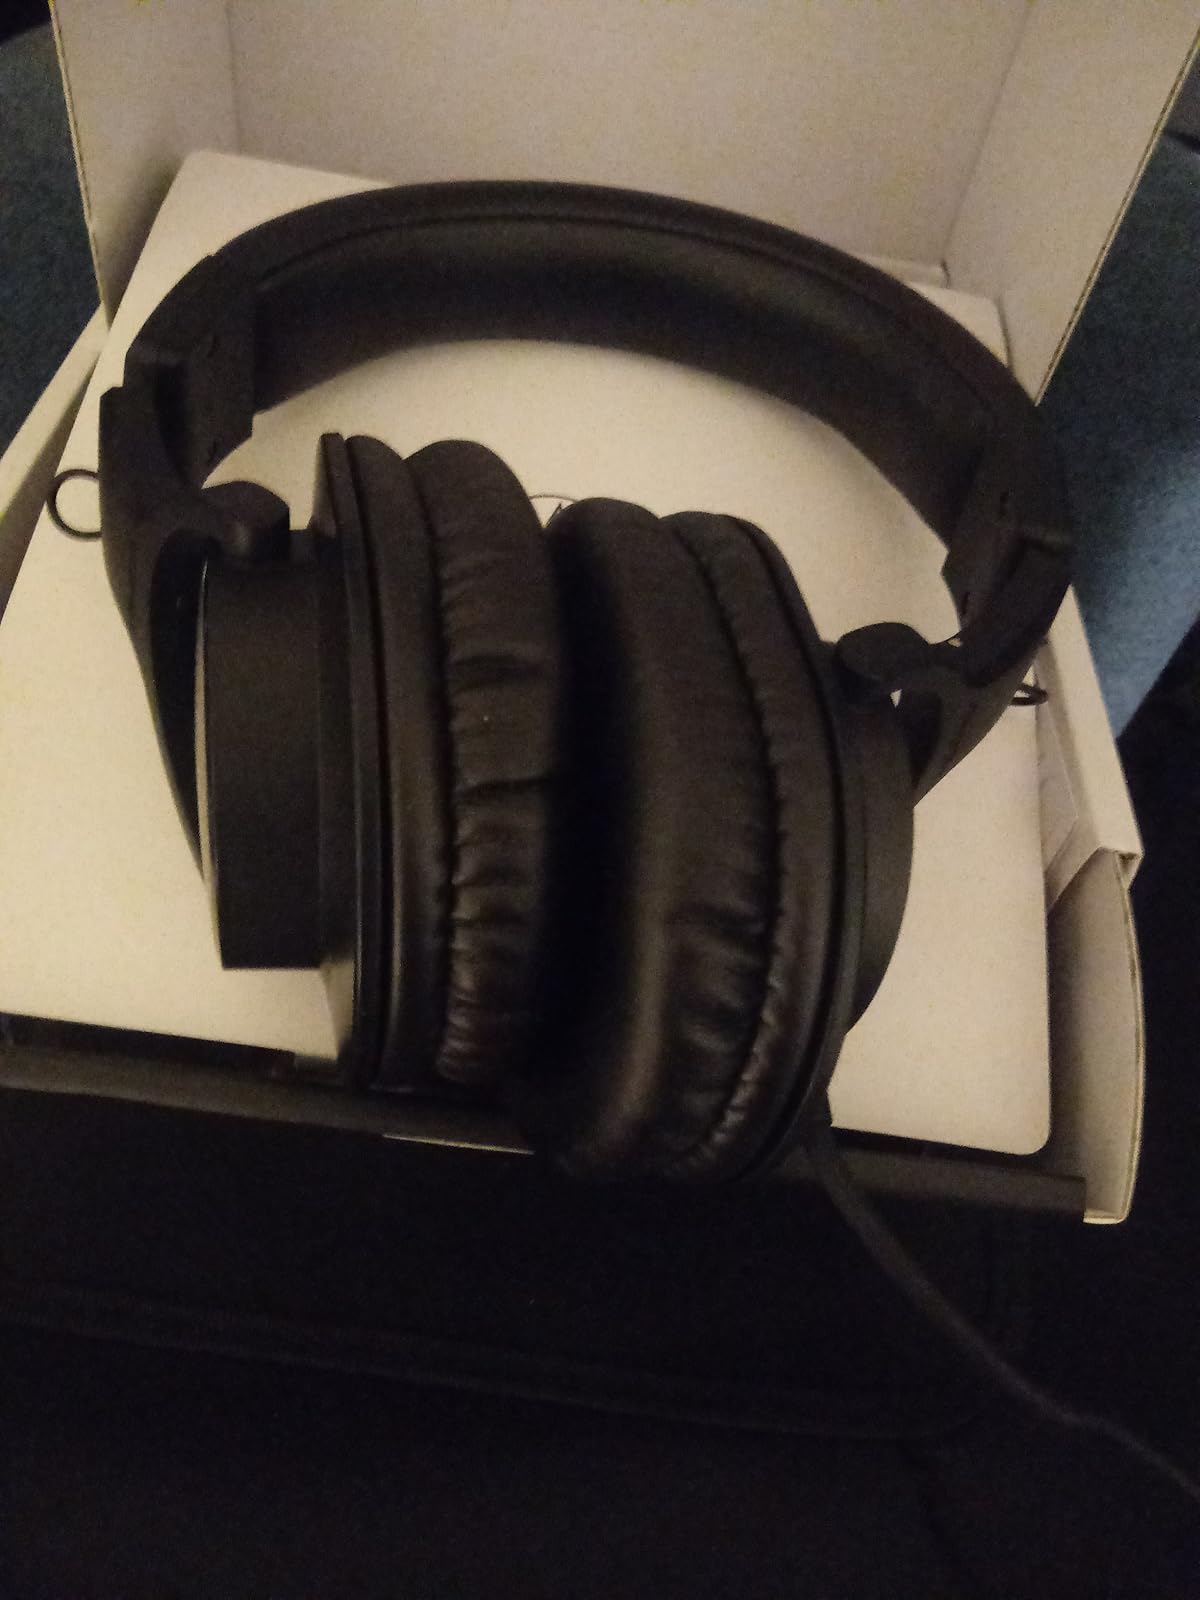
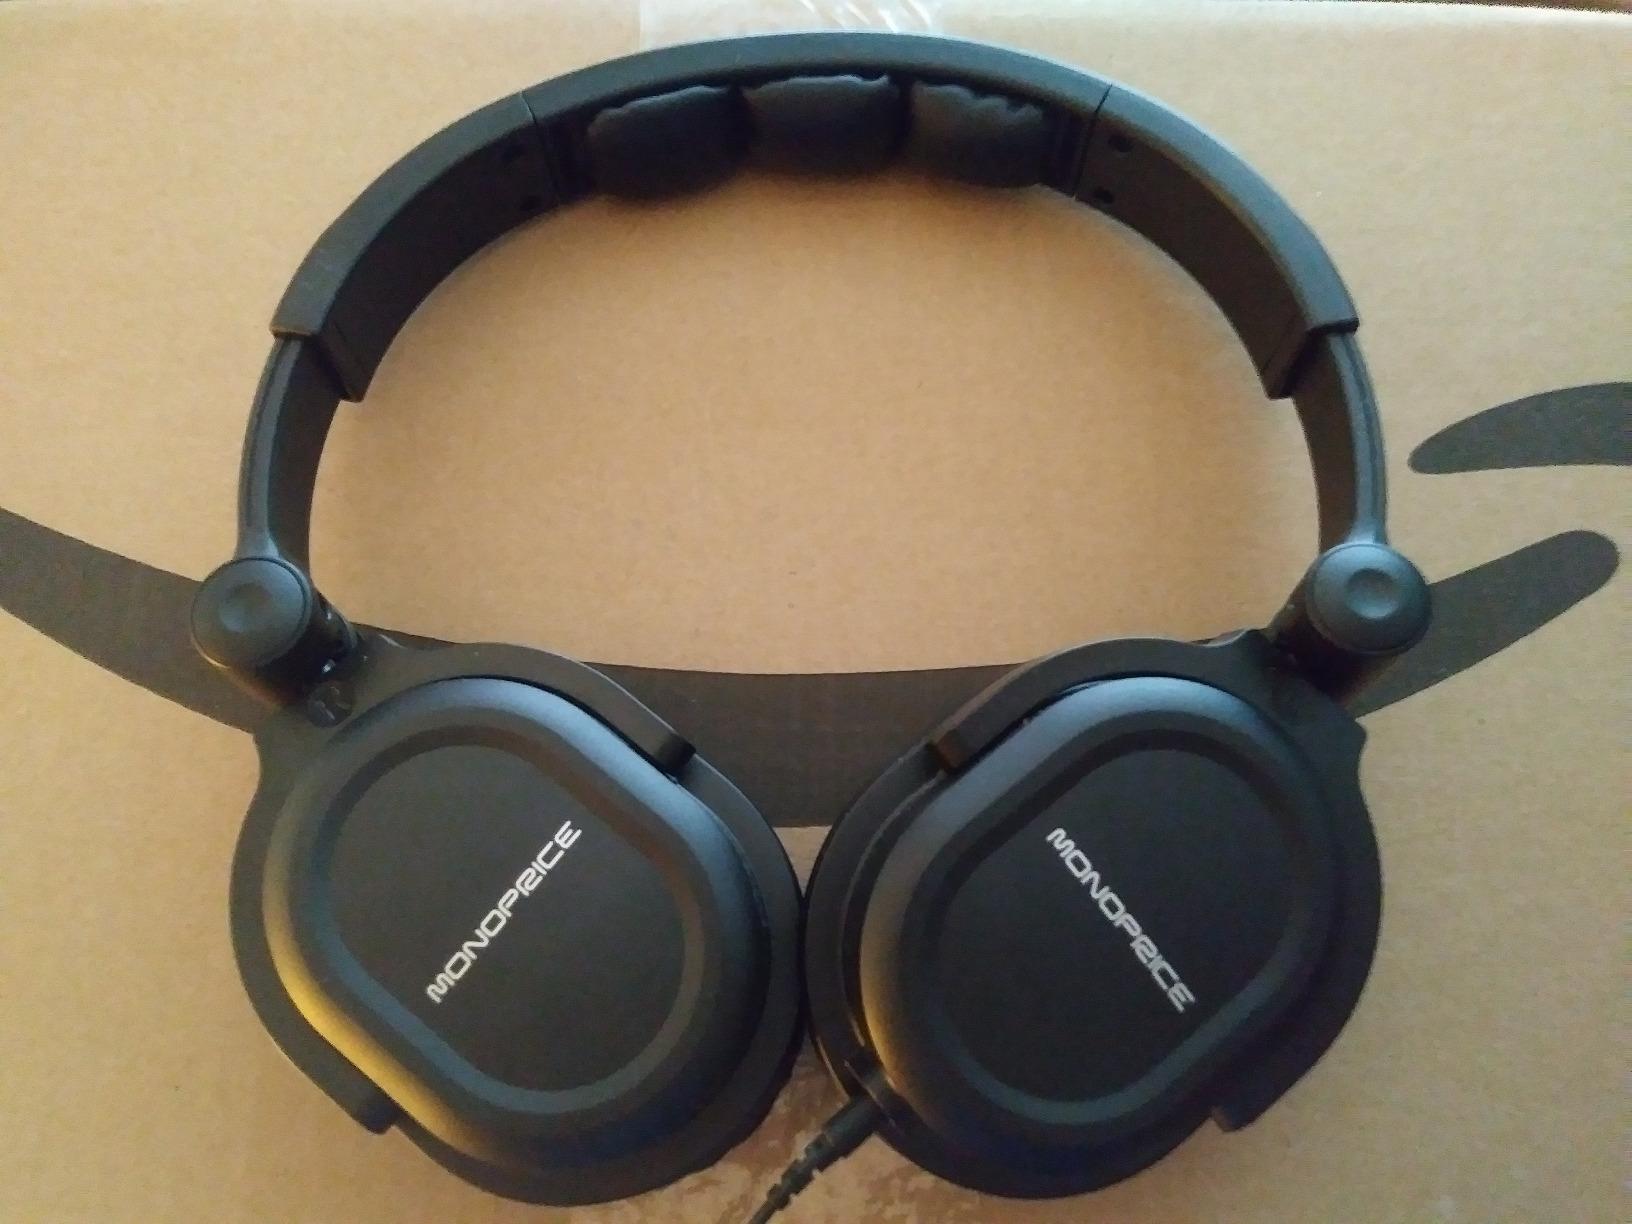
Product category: headphones
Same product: no